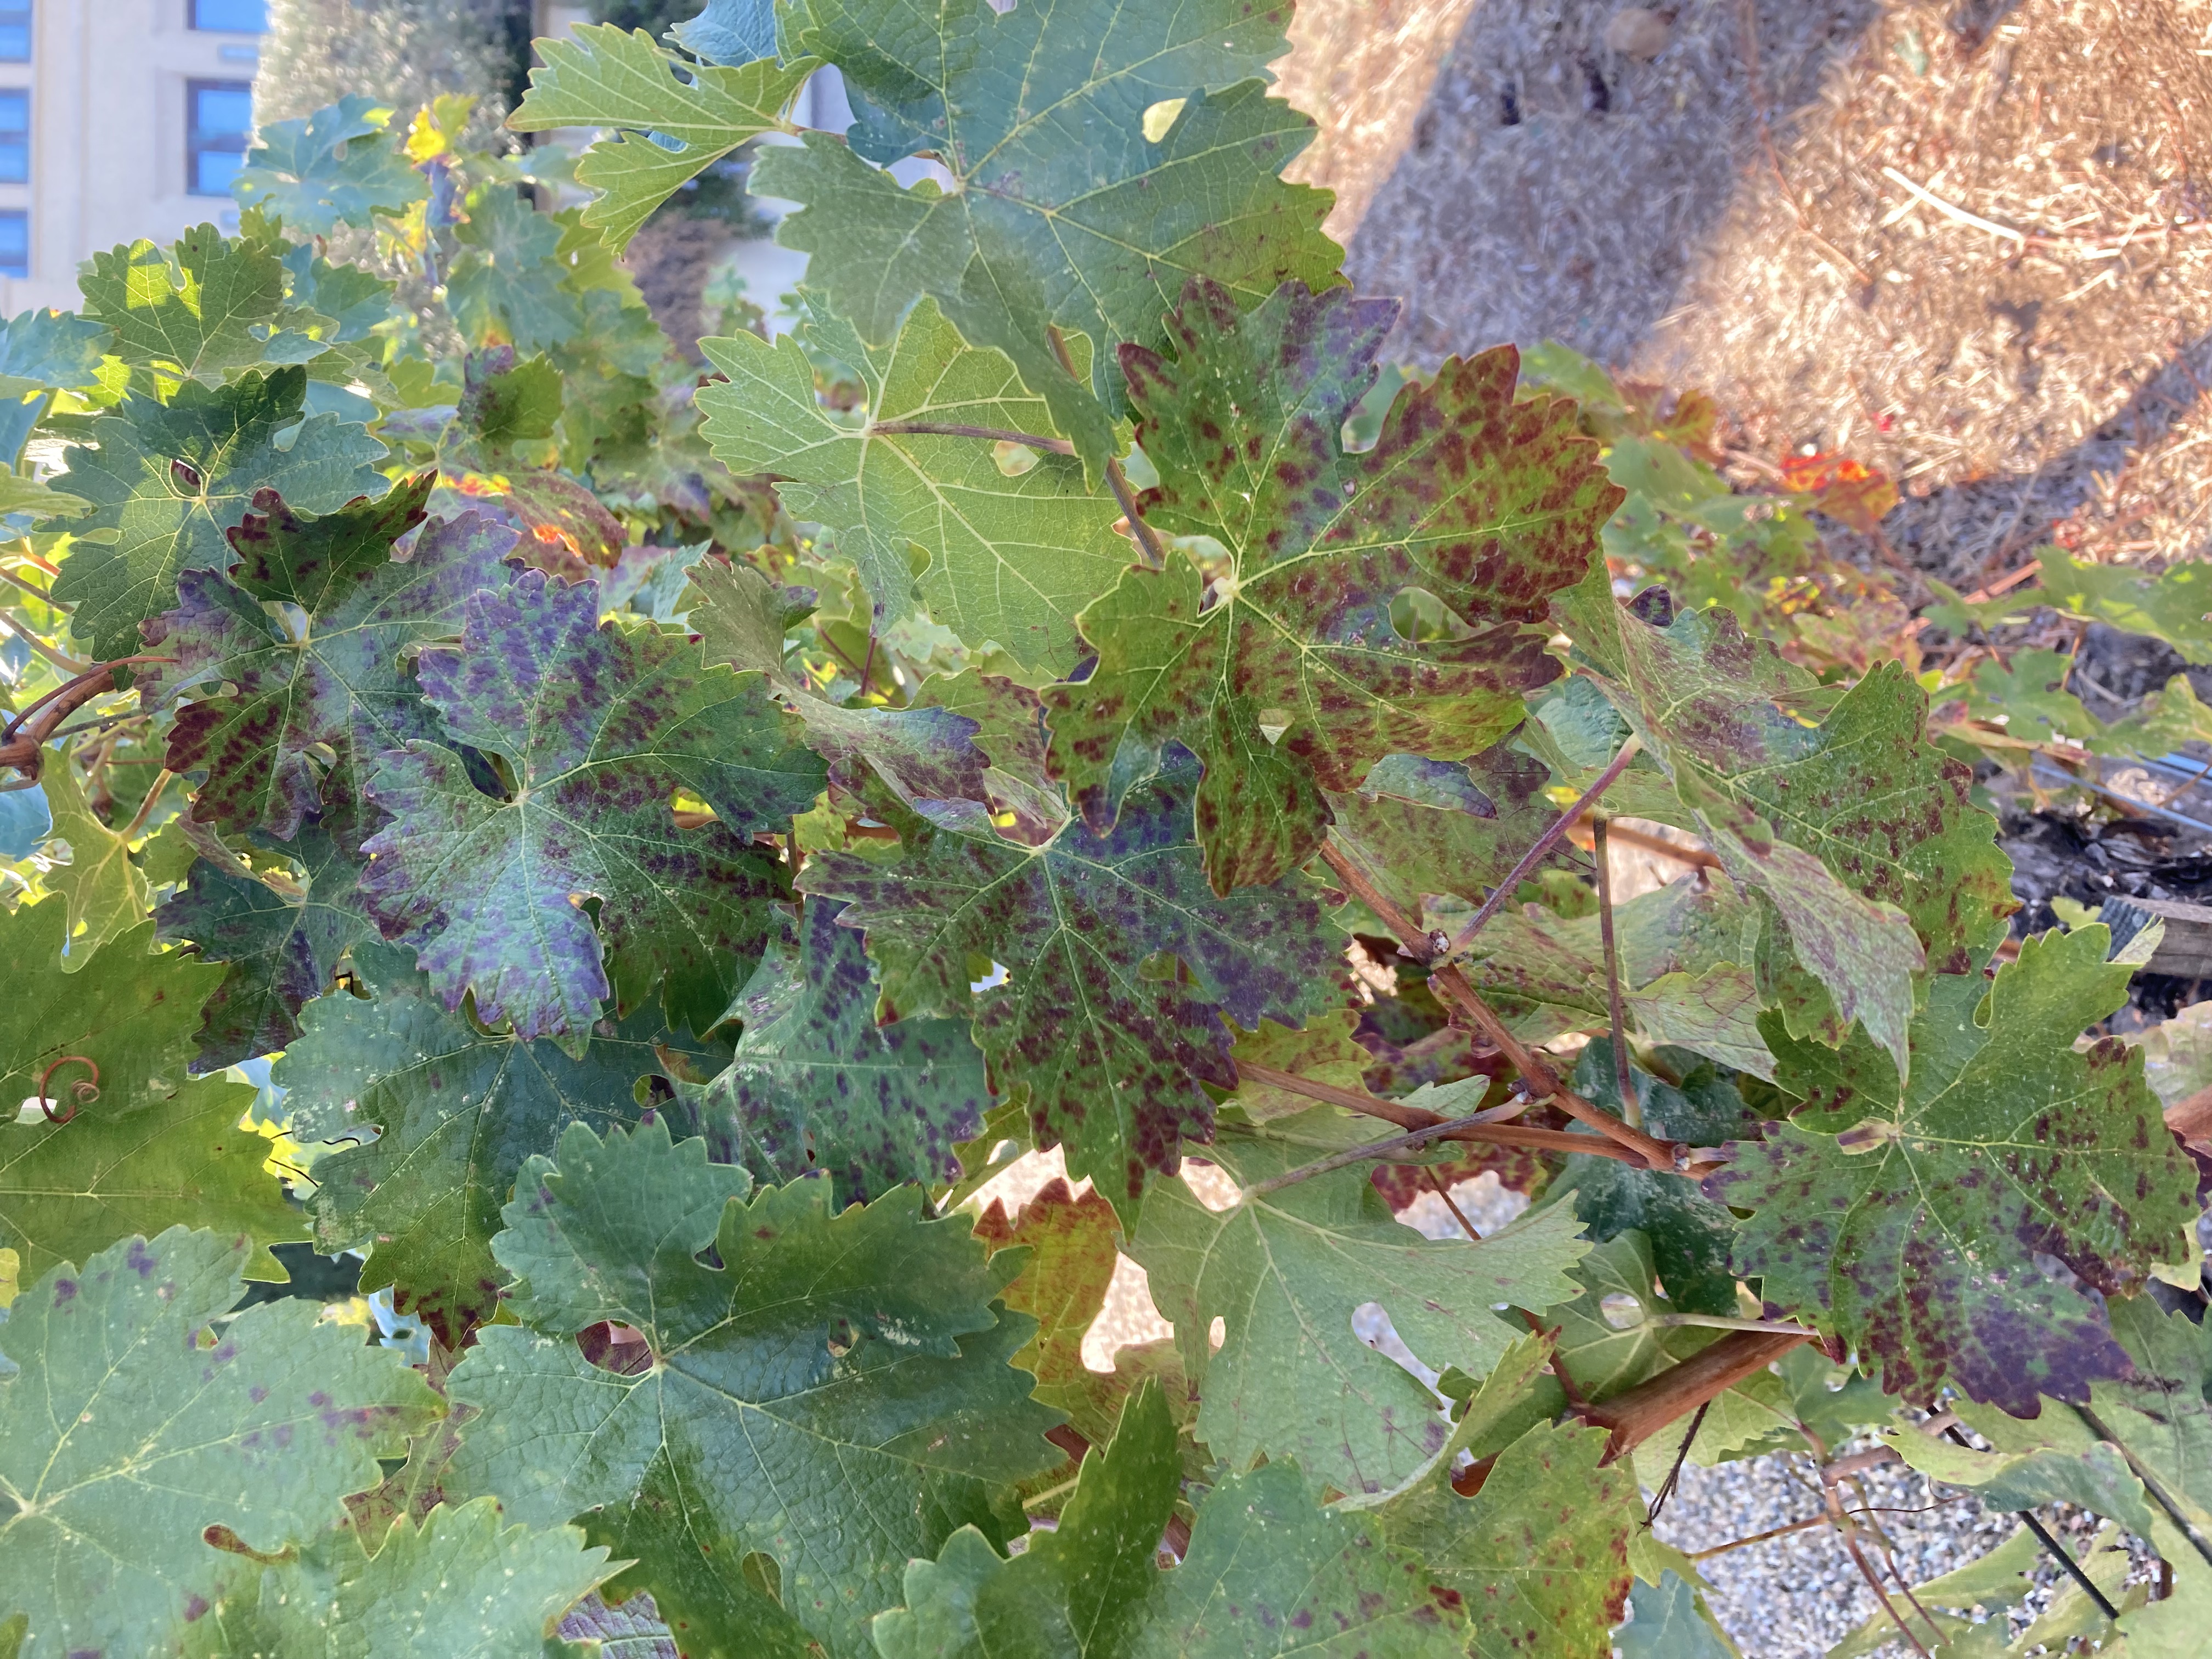
Label: Leafroll 3